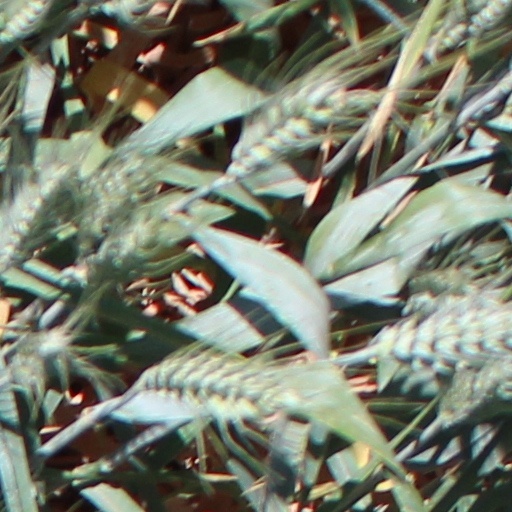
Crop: wheat